Answer in natural language. How many CounterTops are visible in the scene? Choose between the following options: 1, 4, 6, 5 or 1
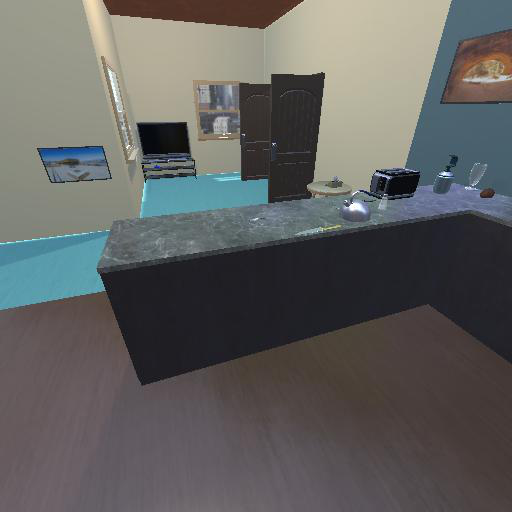
<answer>1</answer>